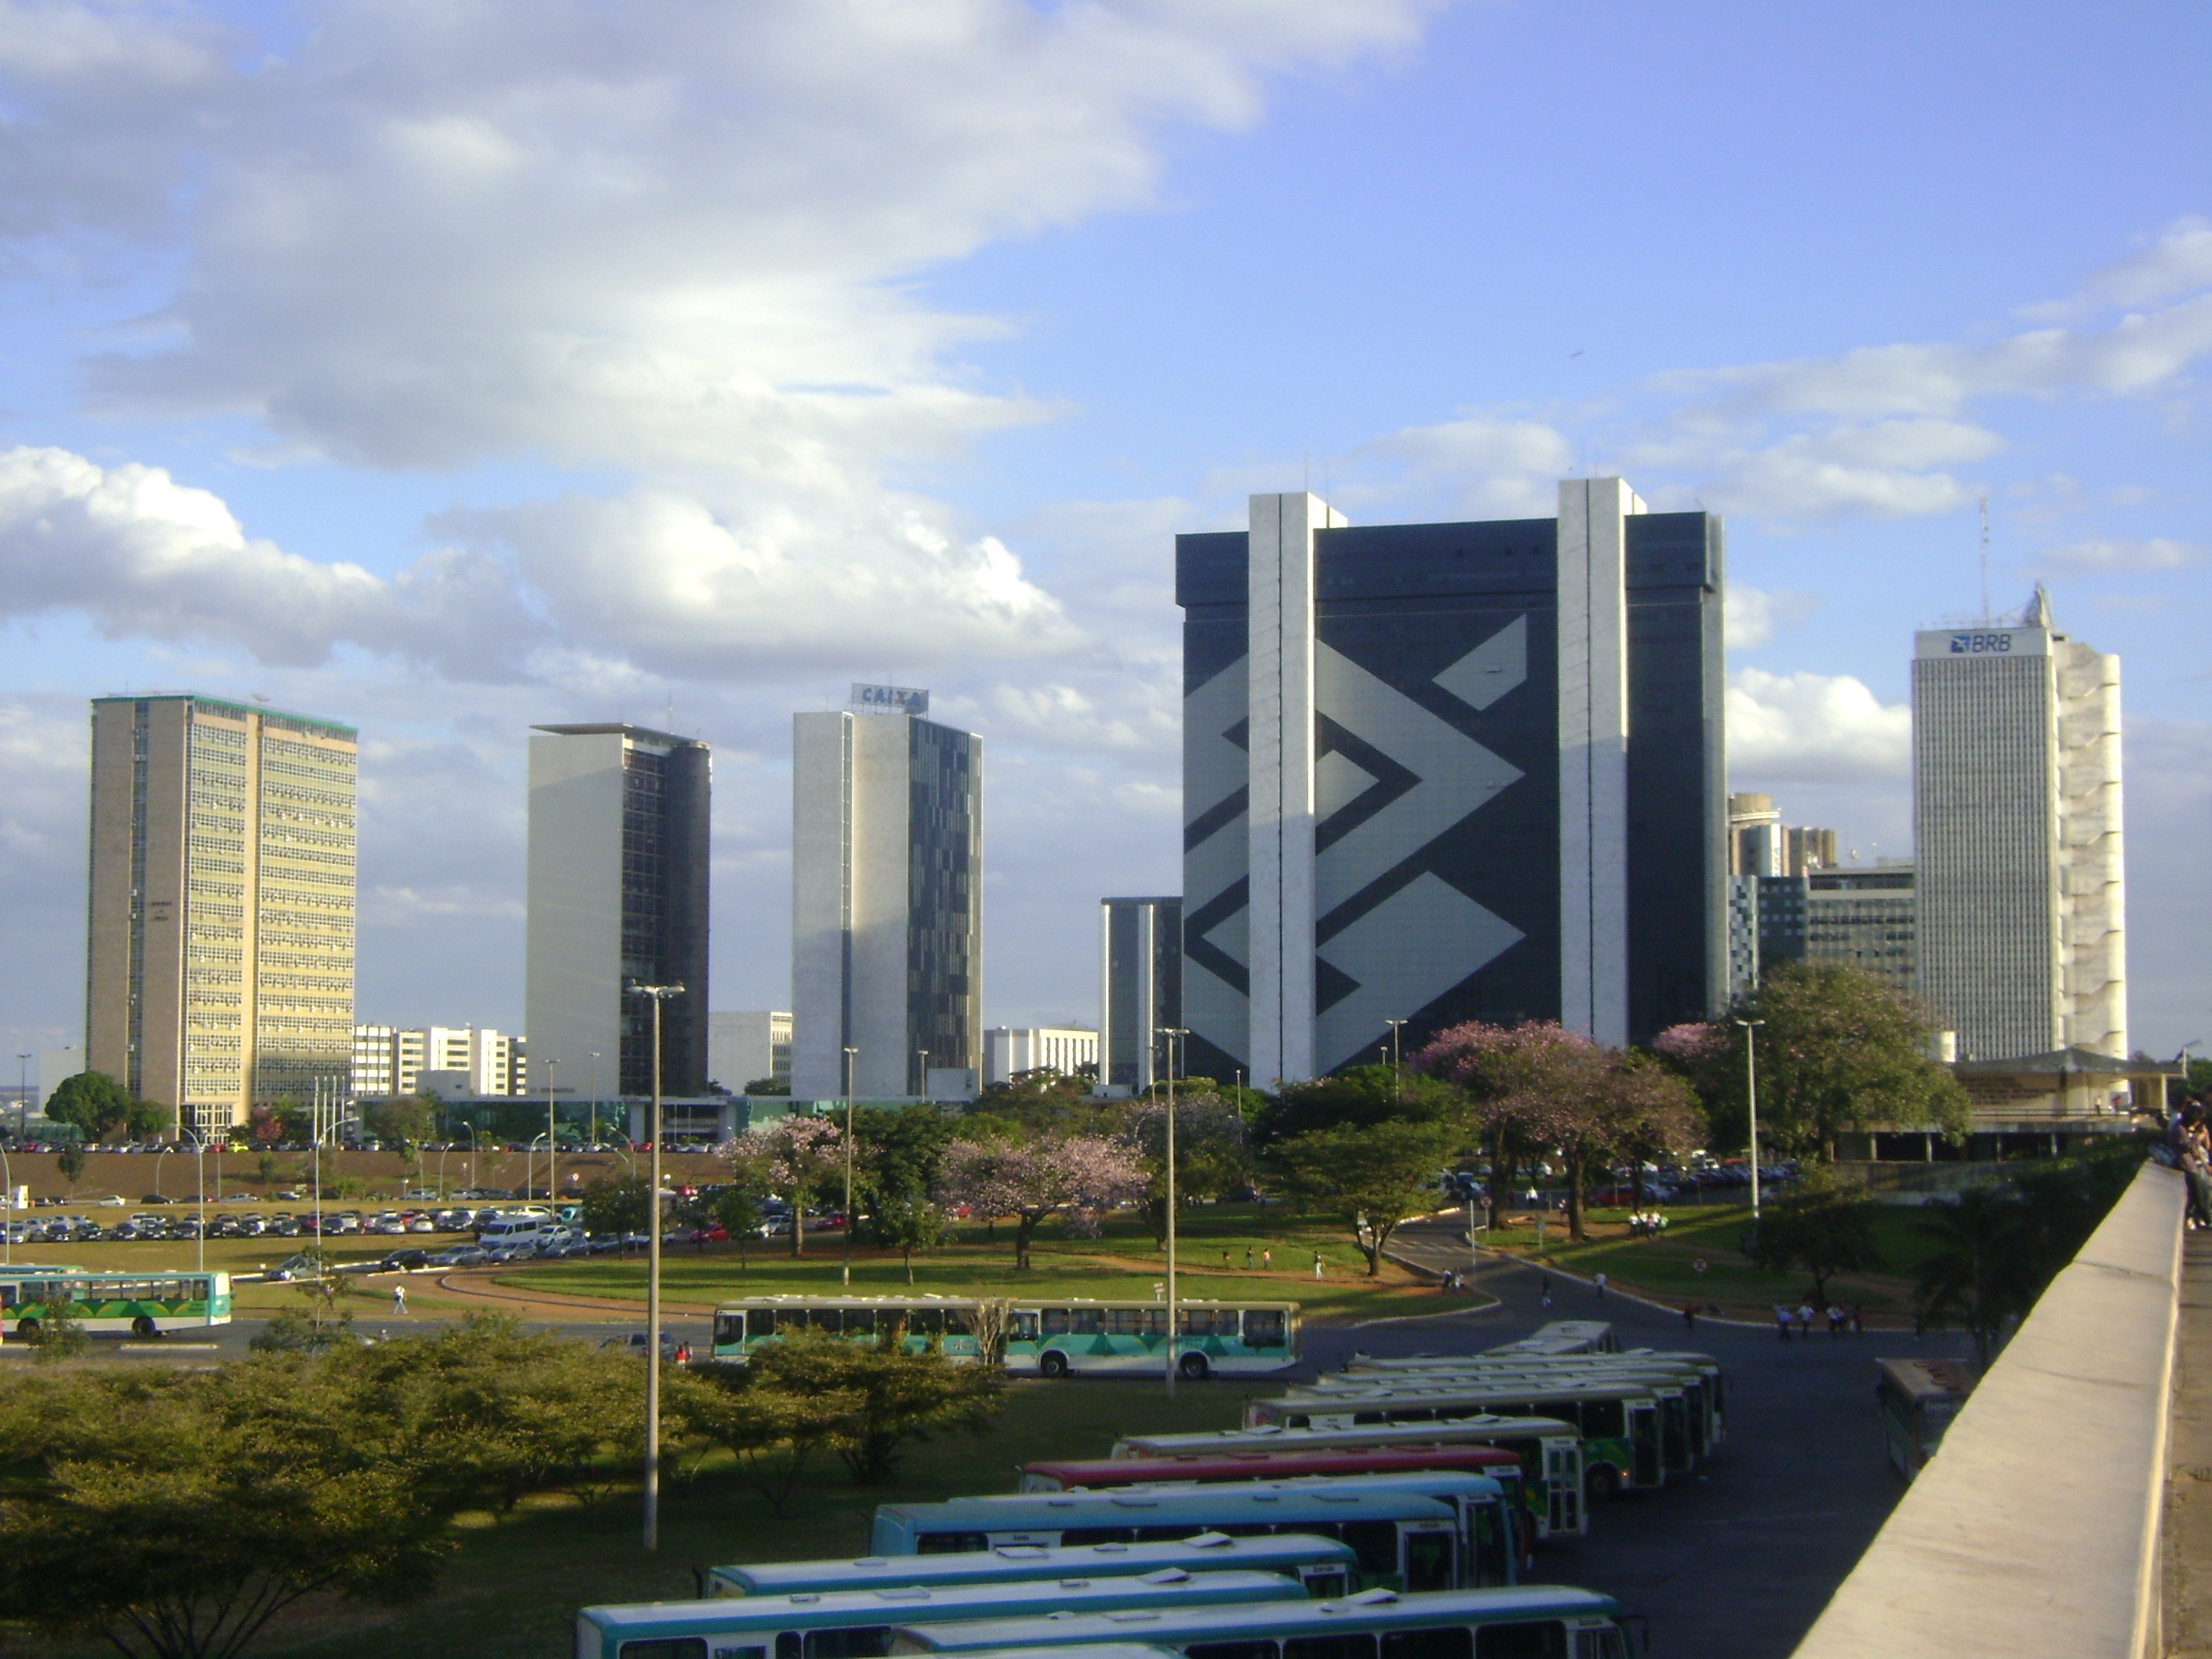
architecture, skyline, view, city, skyscraper, urban, cityscape, downtown, tower, landmark, facade, business, stadium, tower block, buildings, headquarters, metropolis, cities, condominium, urban area, residential area, human settlement, metropolitan area